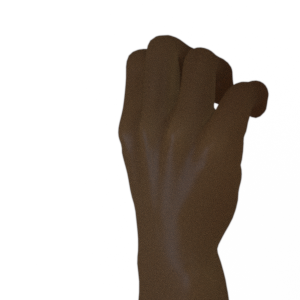
Label: rock